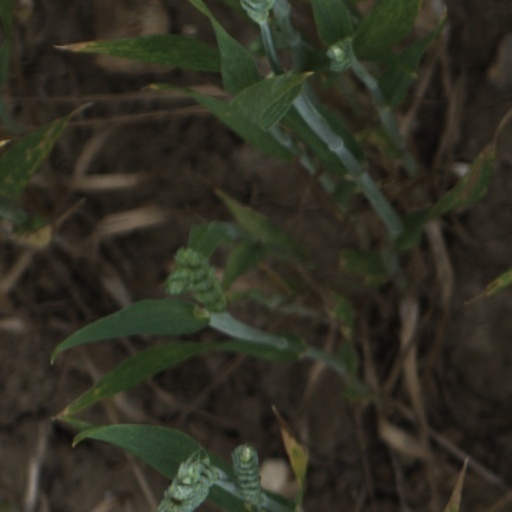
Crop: wheat